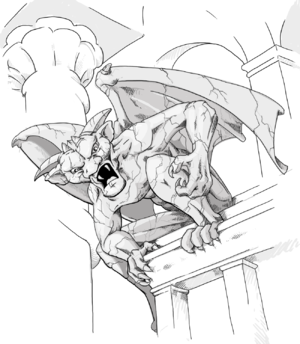
Racer fra Forgotten Realms / Monstre og uhyrer / Kir-lanan
Kir-lanan minder af udseende meget om gargoyler.
Forgotten Realms er det officielle spilunivers for rollespillet Dungeons and Dragons og er befolket af et utal af forskellige racer. Mange af racerne deler spiluniverset med grundreglerne for D&D, og de har i reglen de samme karakteristika, men Forgotten Realms rummer også mange racer som er unikke for dette univers, blandt andet Solelvere, Måneelvere, Genasi og Kir-lanan.